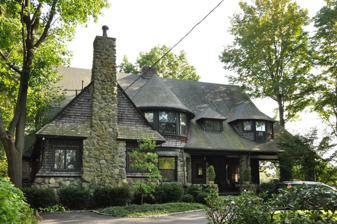
Building: House at 41 Middlesex Road
Country: United States of America
Year built: 1894
Historic house in Massachusetts, United States United States historic place House at 41 Middlesex Road U.S. National Register of Historic Places Show map of Massachusetts Show map of the United States Location 41 Middlesex Rd., Newton, Massachusetts Coordinates 42°19′33″N 71°9′50″W / 42.32583°N 71.16389°W / 42.32583; -71.16389 Built 1894 Architect Chapman & Frazer Architectural style Shingle Style MPS Newton MRA NRHP reference No. 86001830 Added to NRHP September 04, 1986 The House at 41 Middlesex Road in the Chestnut Hill section of Newton, Massachusetts , USA, is a well-preserved local example of Shingle style architecture . The 2 + 1 ⁄ 2 -story stone-and-wood house was built in 1894 by William R. Dupee, who lived on a nearby estate. The house was designed by Boston architect Horace Frazer, of Chapman & Frazer , and initially occupied by Dr. Frederick William Payne. The ground floor has significant fieldstone elements, and the upper levels are clad in dark brown shingles. Some of the windows have diamond-paned muntins , a late Victorian touch. The house was expanded in the 1930s, with a 1 + 1 ⁄ 2 -story addition and garage. The house was listed on the National Register of Historic Places in 1986. See also National Register of Historic Places listings in Newton, Massachusetts References